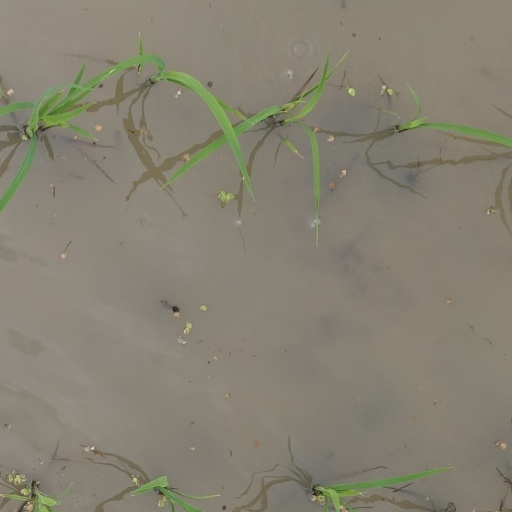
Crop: rice